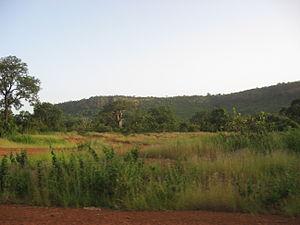
Sur la route de Dimboli (Région de Kédougou, Sénégal)
Dimboly est une localité du sud-est du Sénégal, située dans l'arrondissement de Fongolembi, une subdivision du département de Kédougou dans la région de Kédougou. C'est le chef-lieu de la communauté rurale du même nom.